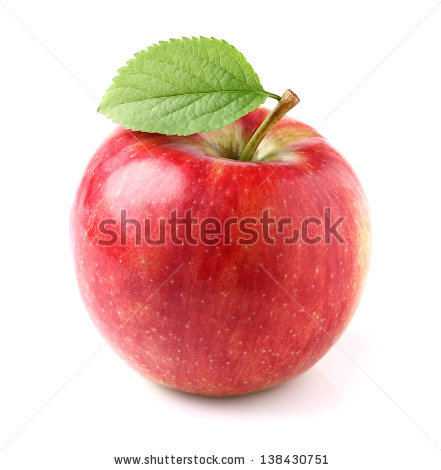
Labels: Apple leaf